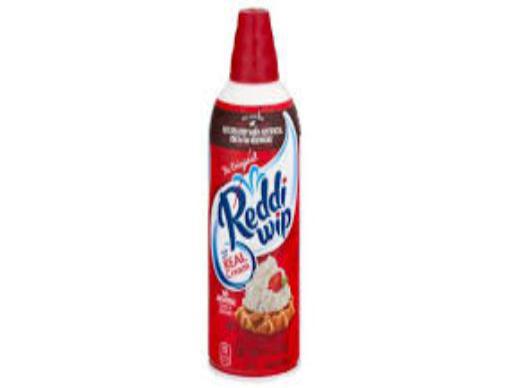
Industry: Food